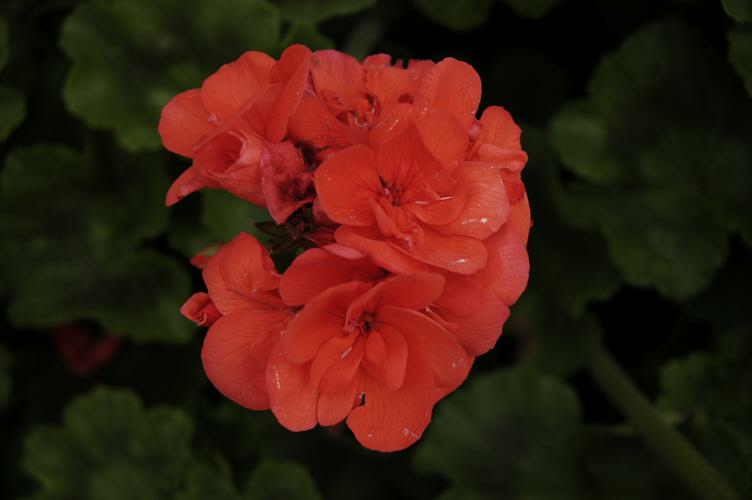
Flower: geranium